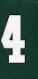
Number: 4